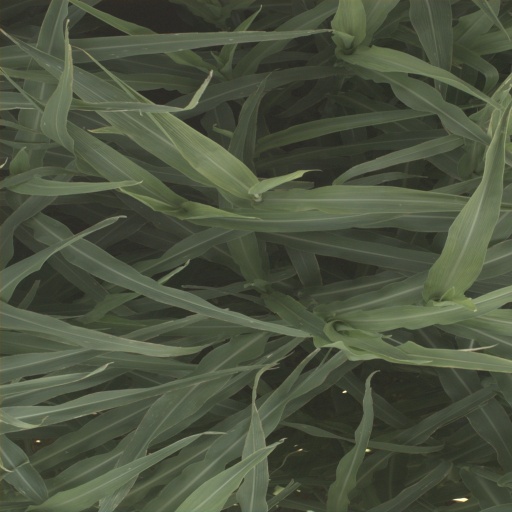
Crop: sorghum